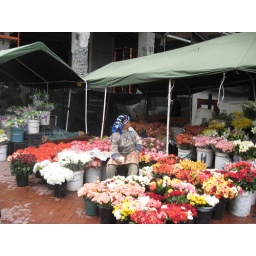
Cape Town flower market Thursday morning -- our last day in South Africa